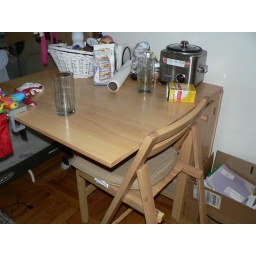
kitchen table in NY